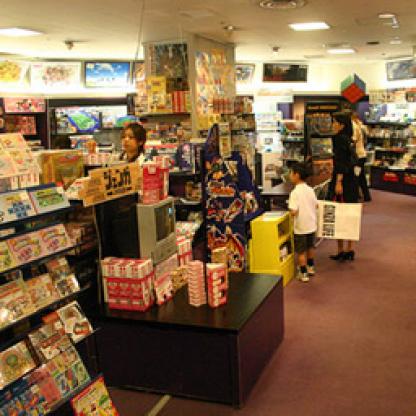
Scene: Indoor